Klenik, Litija

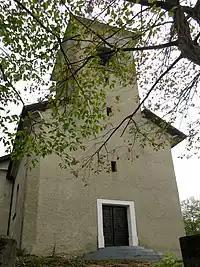
Holy Cross Church

The local church, which stands on Slemšek Hill, is dedicated to the Holy Cross and belongs to the Parish of Vače. It was restored in the 1990s. It was built in 1898 on the site of an earlier structure damaged in the 1895 earthquake. The furnishings date from 1906 and were created by the Ljubljana sculptor Andrej Rovšek Jr. (1864–1907).